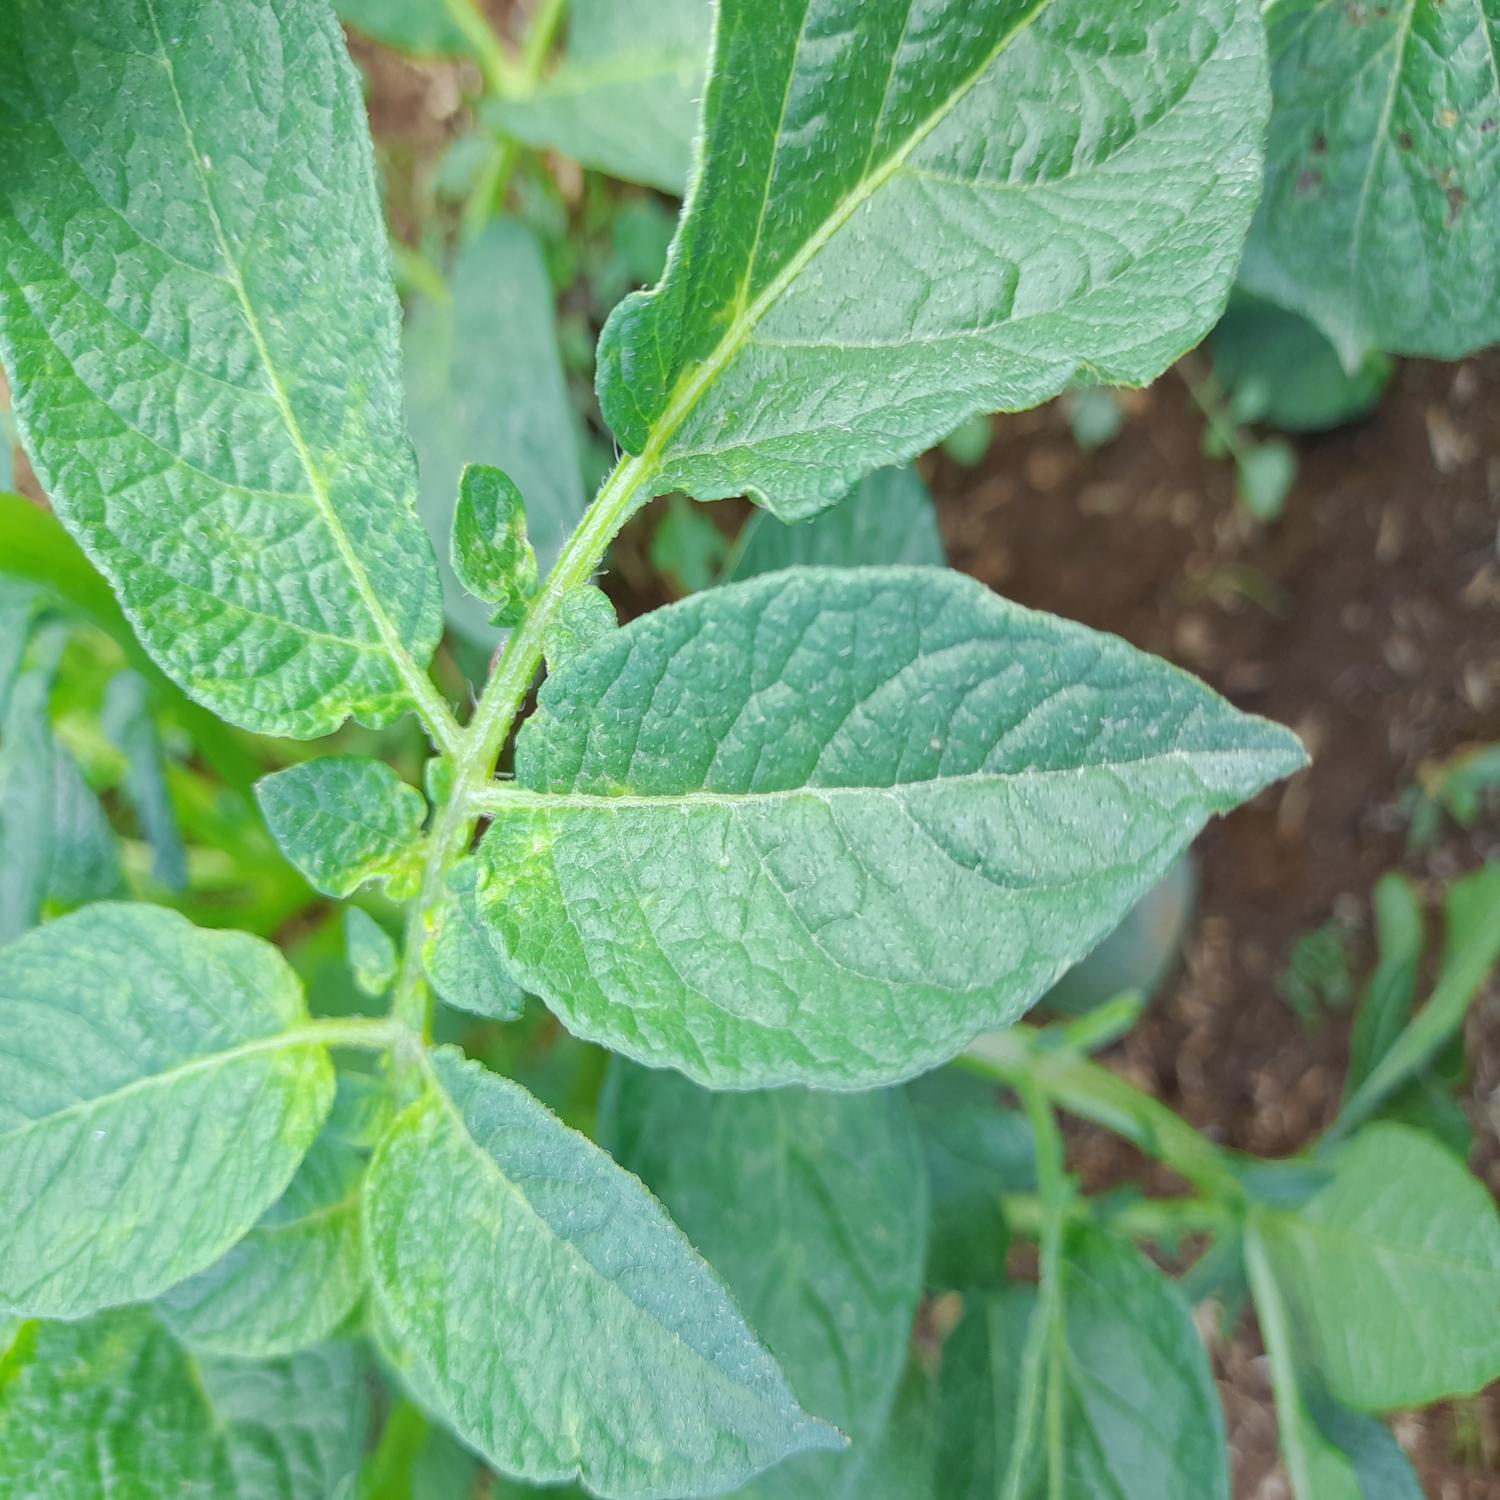
Label: Virus